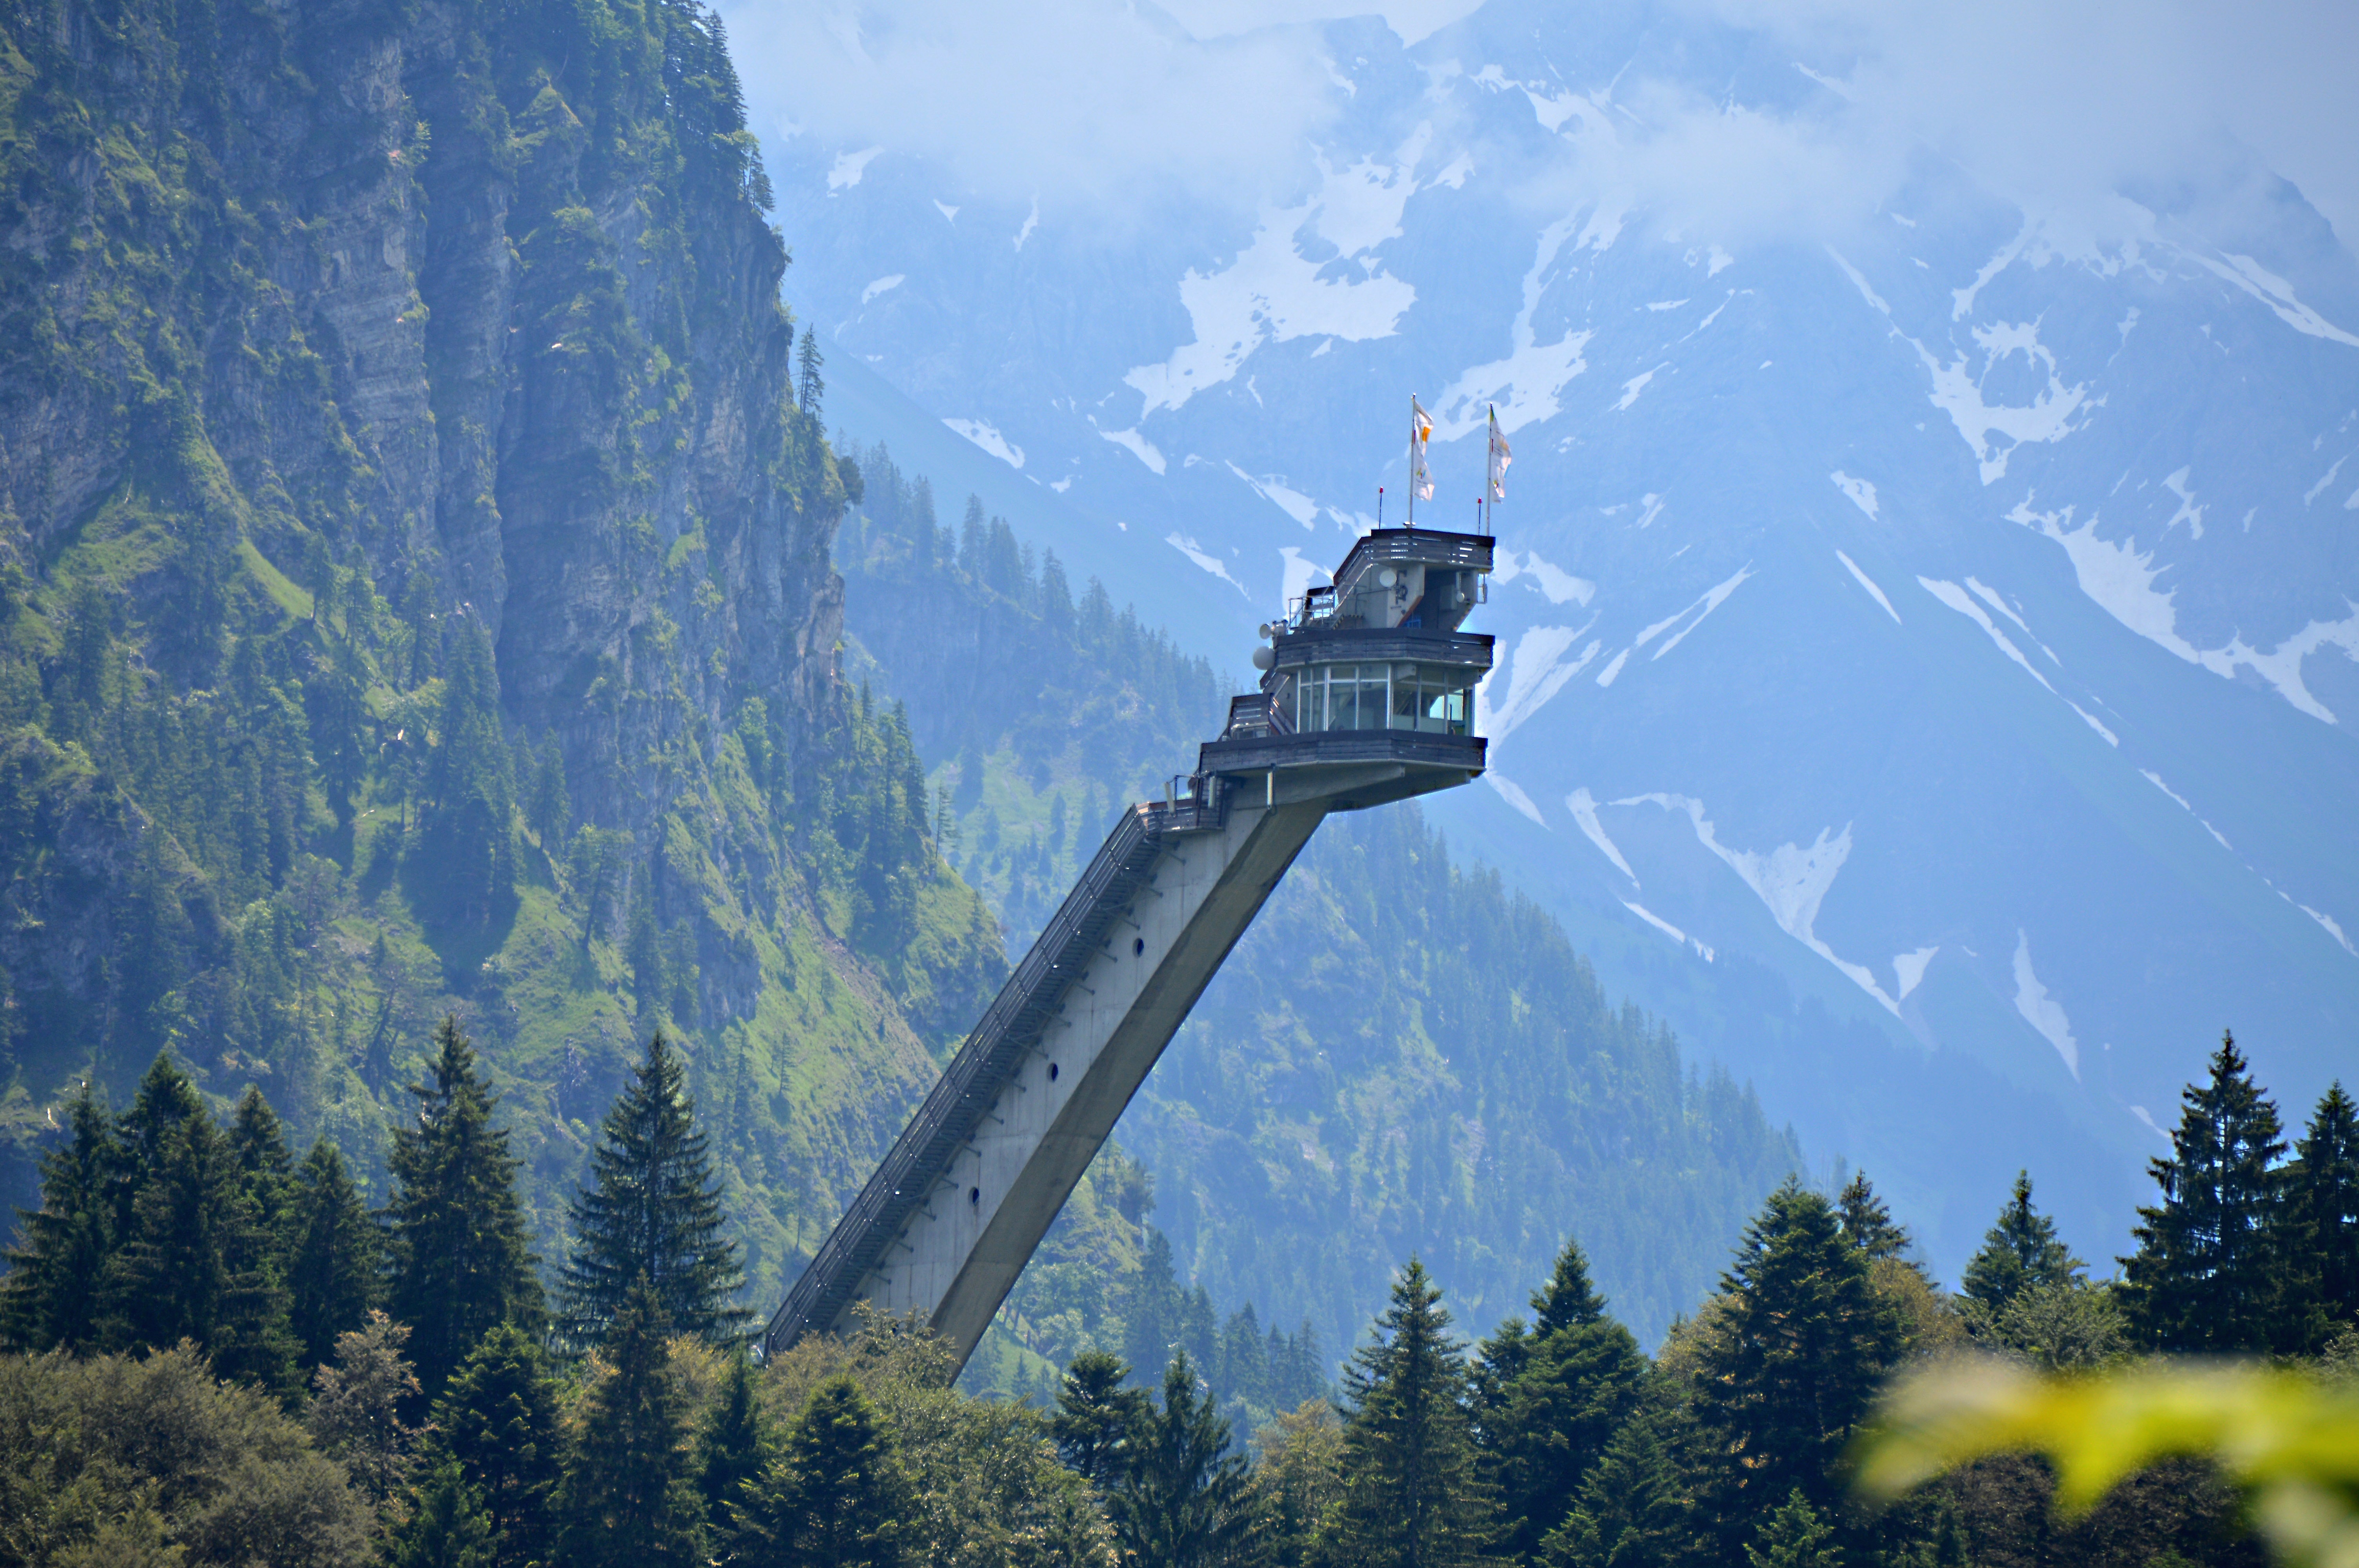
wilderness, mountain, sport, hill, adventure, building, mountain range, alpine, cable car, terrain, ridge, concrete, summit, alps, oberstdorf, landform, allg u, mountain pass, ski jump, ski jumping, skiflug, ski sport, atmospheric phenomenon, mountainous landforms